Hollis Garden

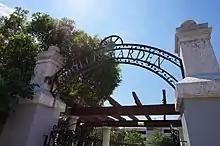
Entry sign for Hollis Garden in Lakeland, FL

Hollis Garden is a public botanical garden in Lakeland, Florida, in the United States.